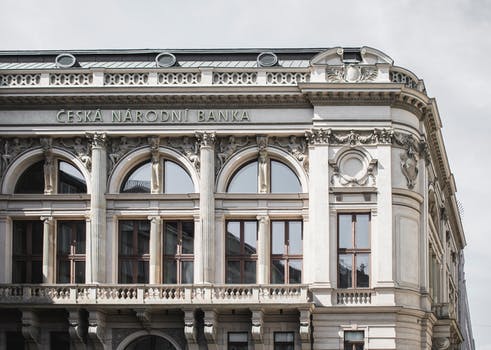
Label: No Watermark